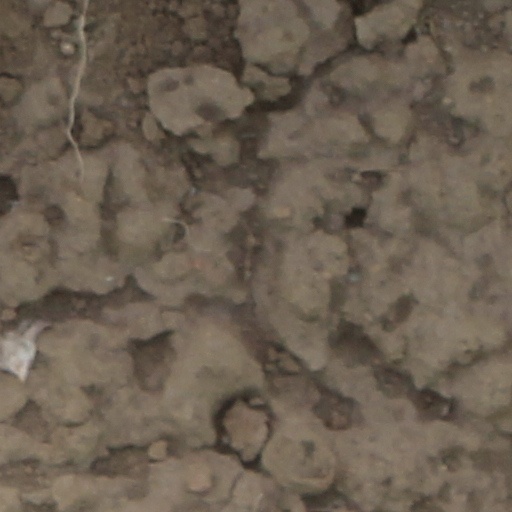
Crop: wheat